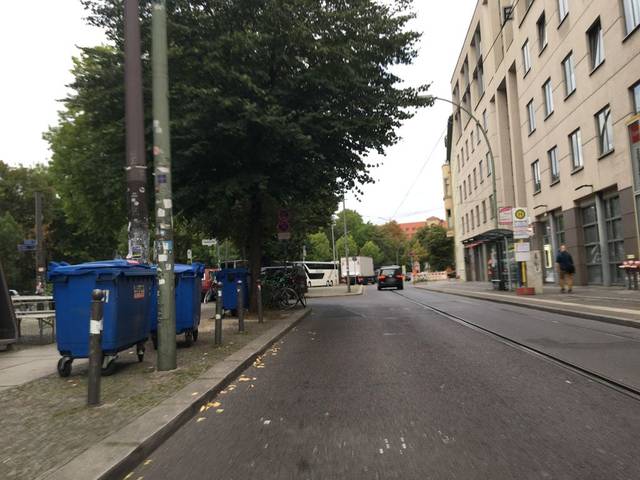
Region: Germany
Coordinates: 52.524, 13.399